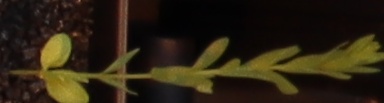
Label: Flax